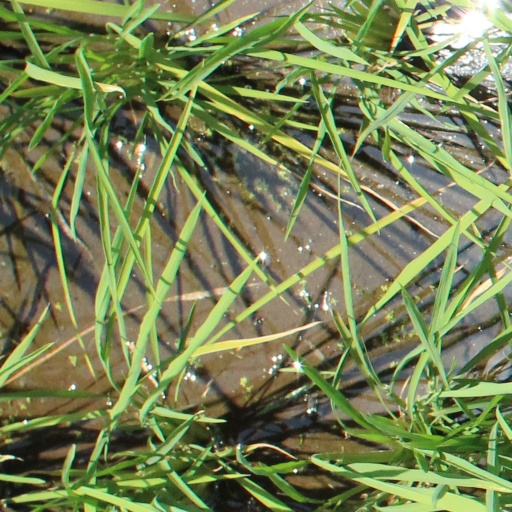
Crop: rice